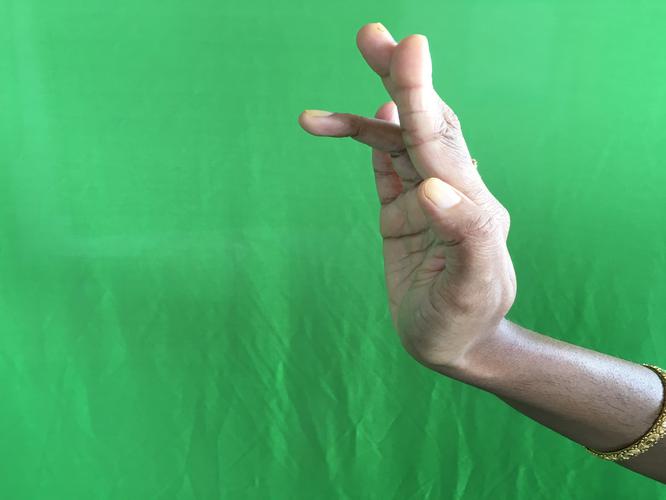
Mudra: Tripathaka
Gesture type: single_hand